Samantha Eggar

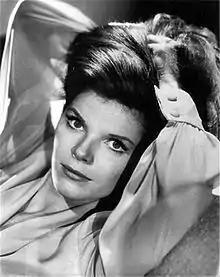
Eggar in 1964

Victoria Louise Samantha Marie Elizabeth Therese Eggar (born 5 March 1939) is a retired English actress. After beginning her career in Shakespearean theatre she rose to fame for her performance in William Wyler's thriller "The Collector" (1965), which earned her a Golden Globe Award, a Cannes Film Festival Award and an Academy Award nomination for Best Actress.